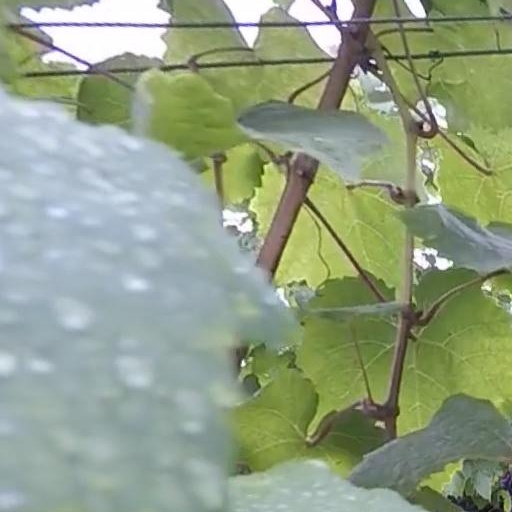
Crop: grape